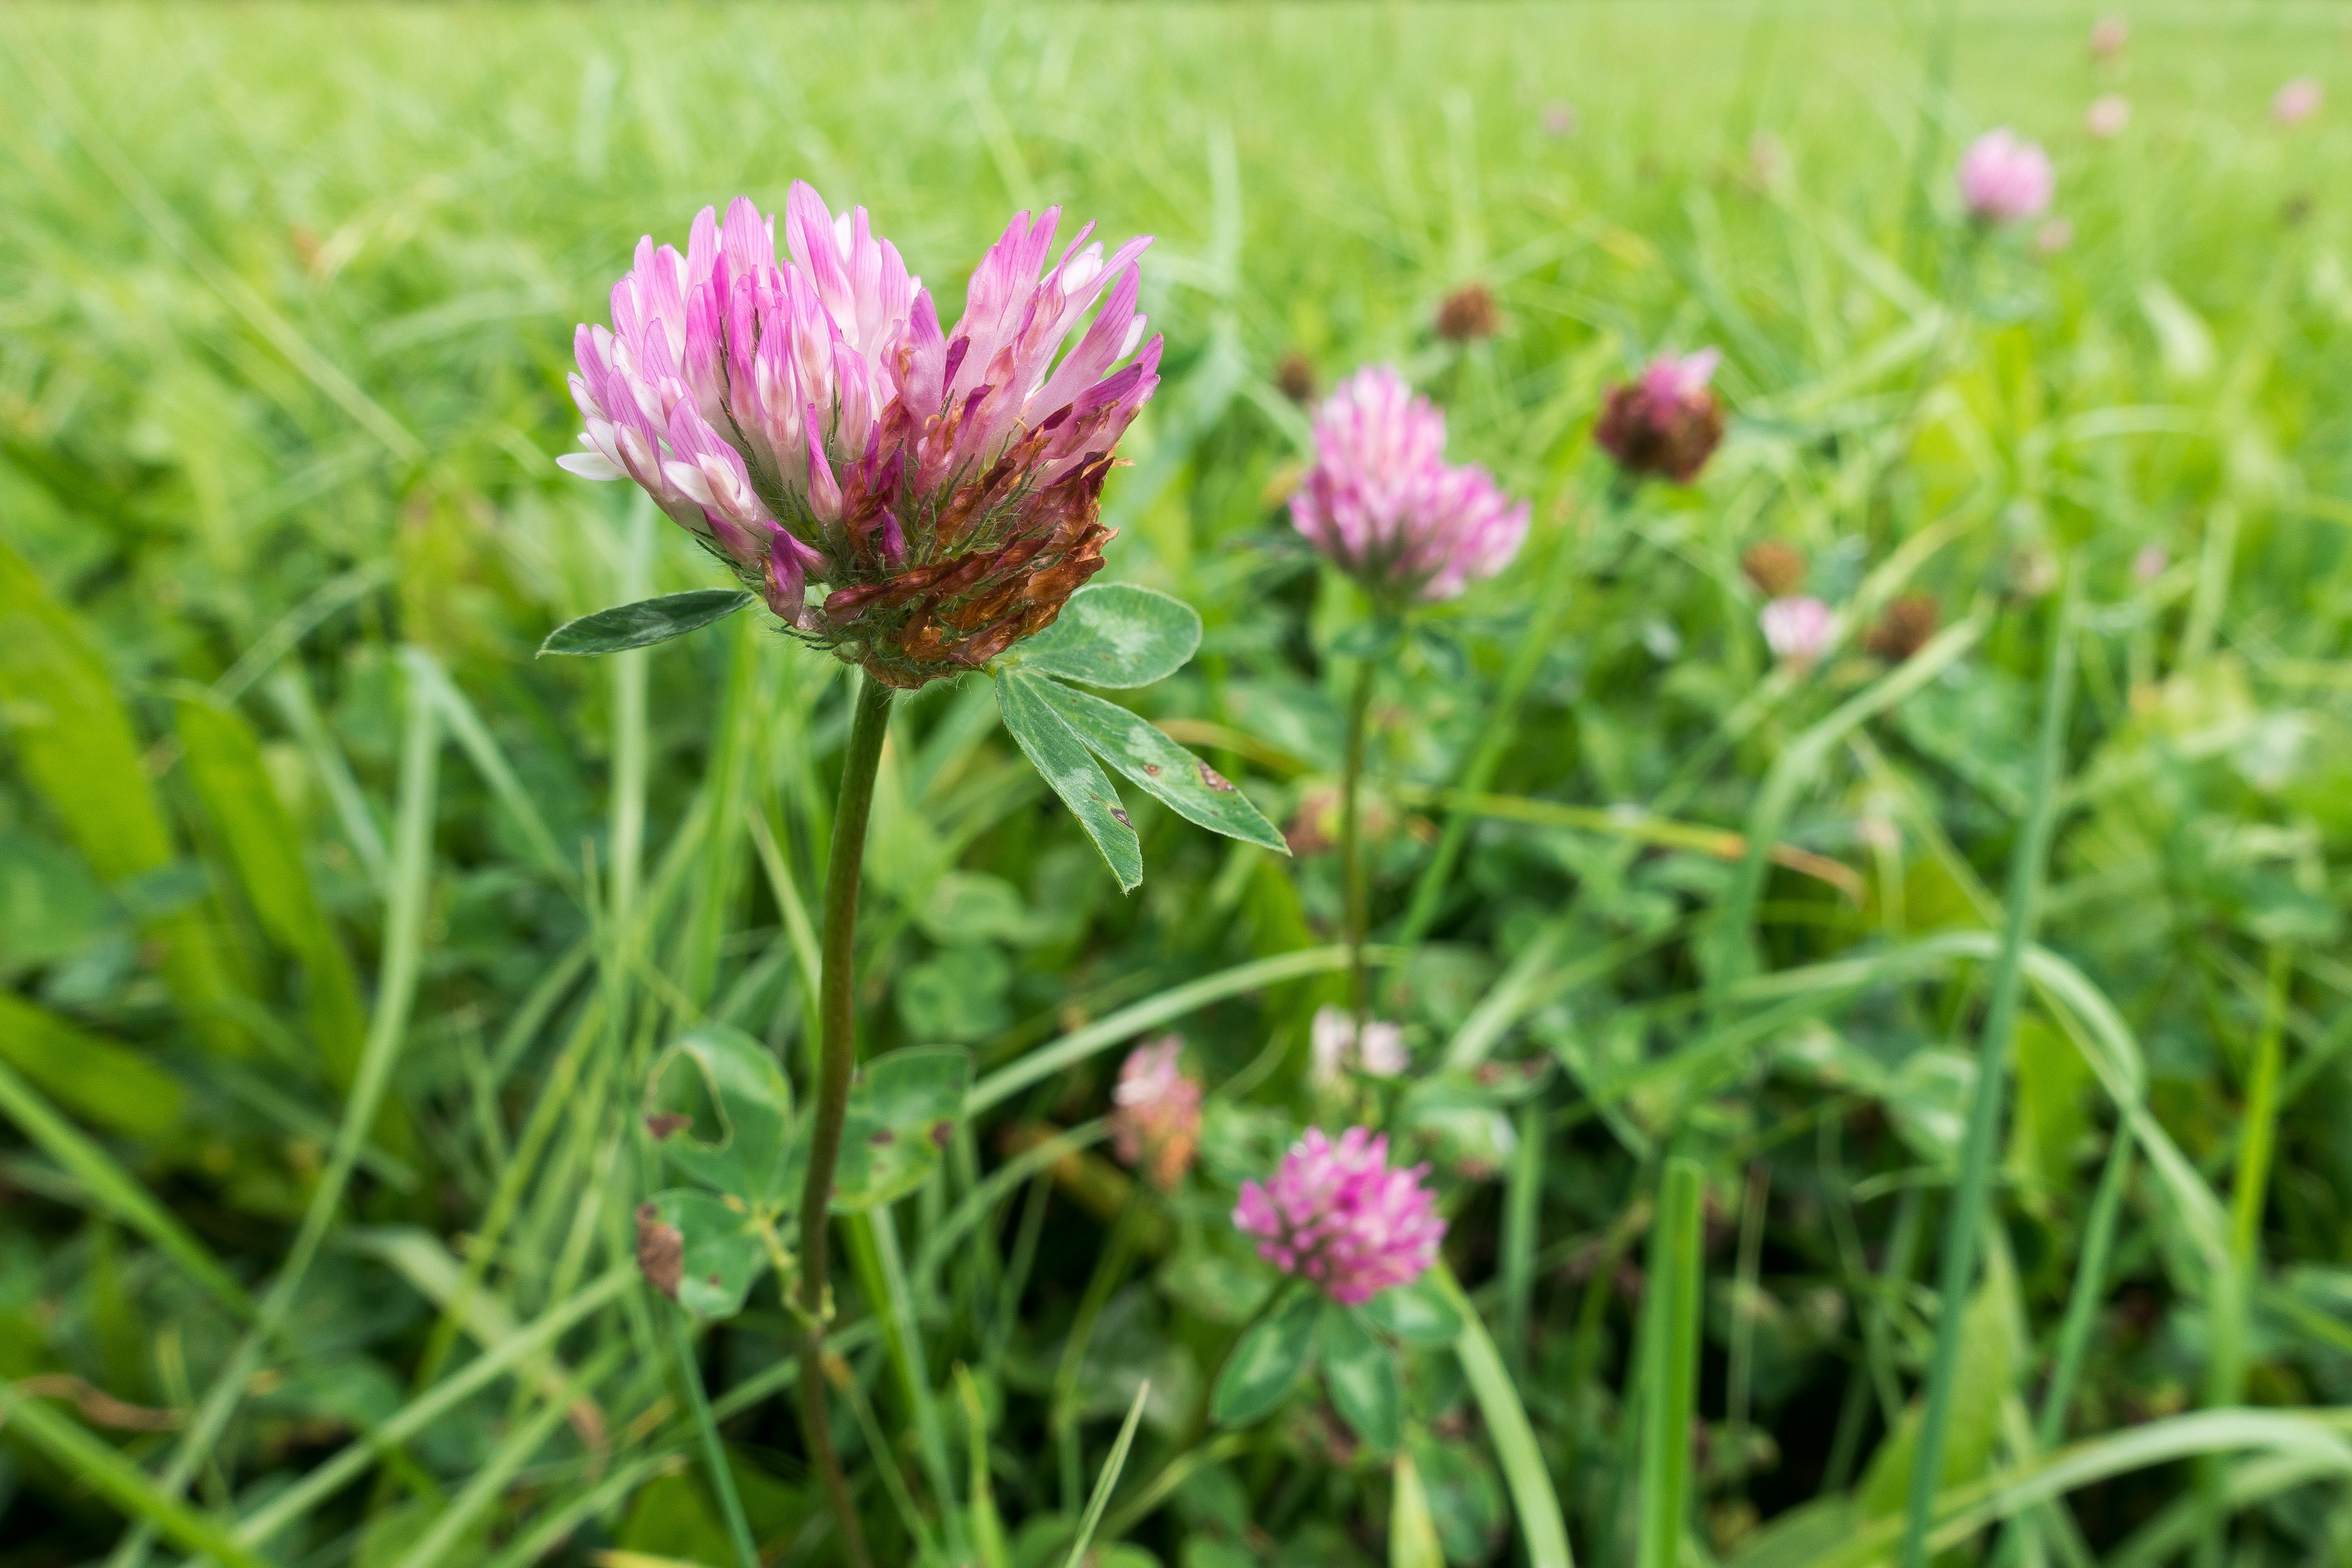
nature, grass, blossom, plant, field, lawn, meadow, prairie, flower, bloom, herb, produce, vegetable, pasture, botany, flora, clover, wildflower, thistle, chives, klee, flowering plant, daisy family, silybum, grass family, land plant